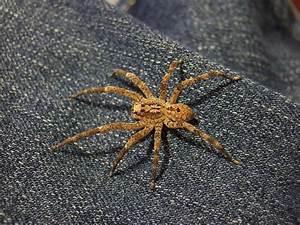
spider